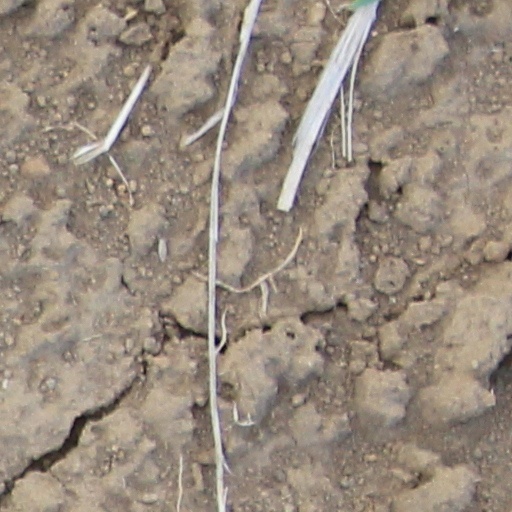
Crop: wheat